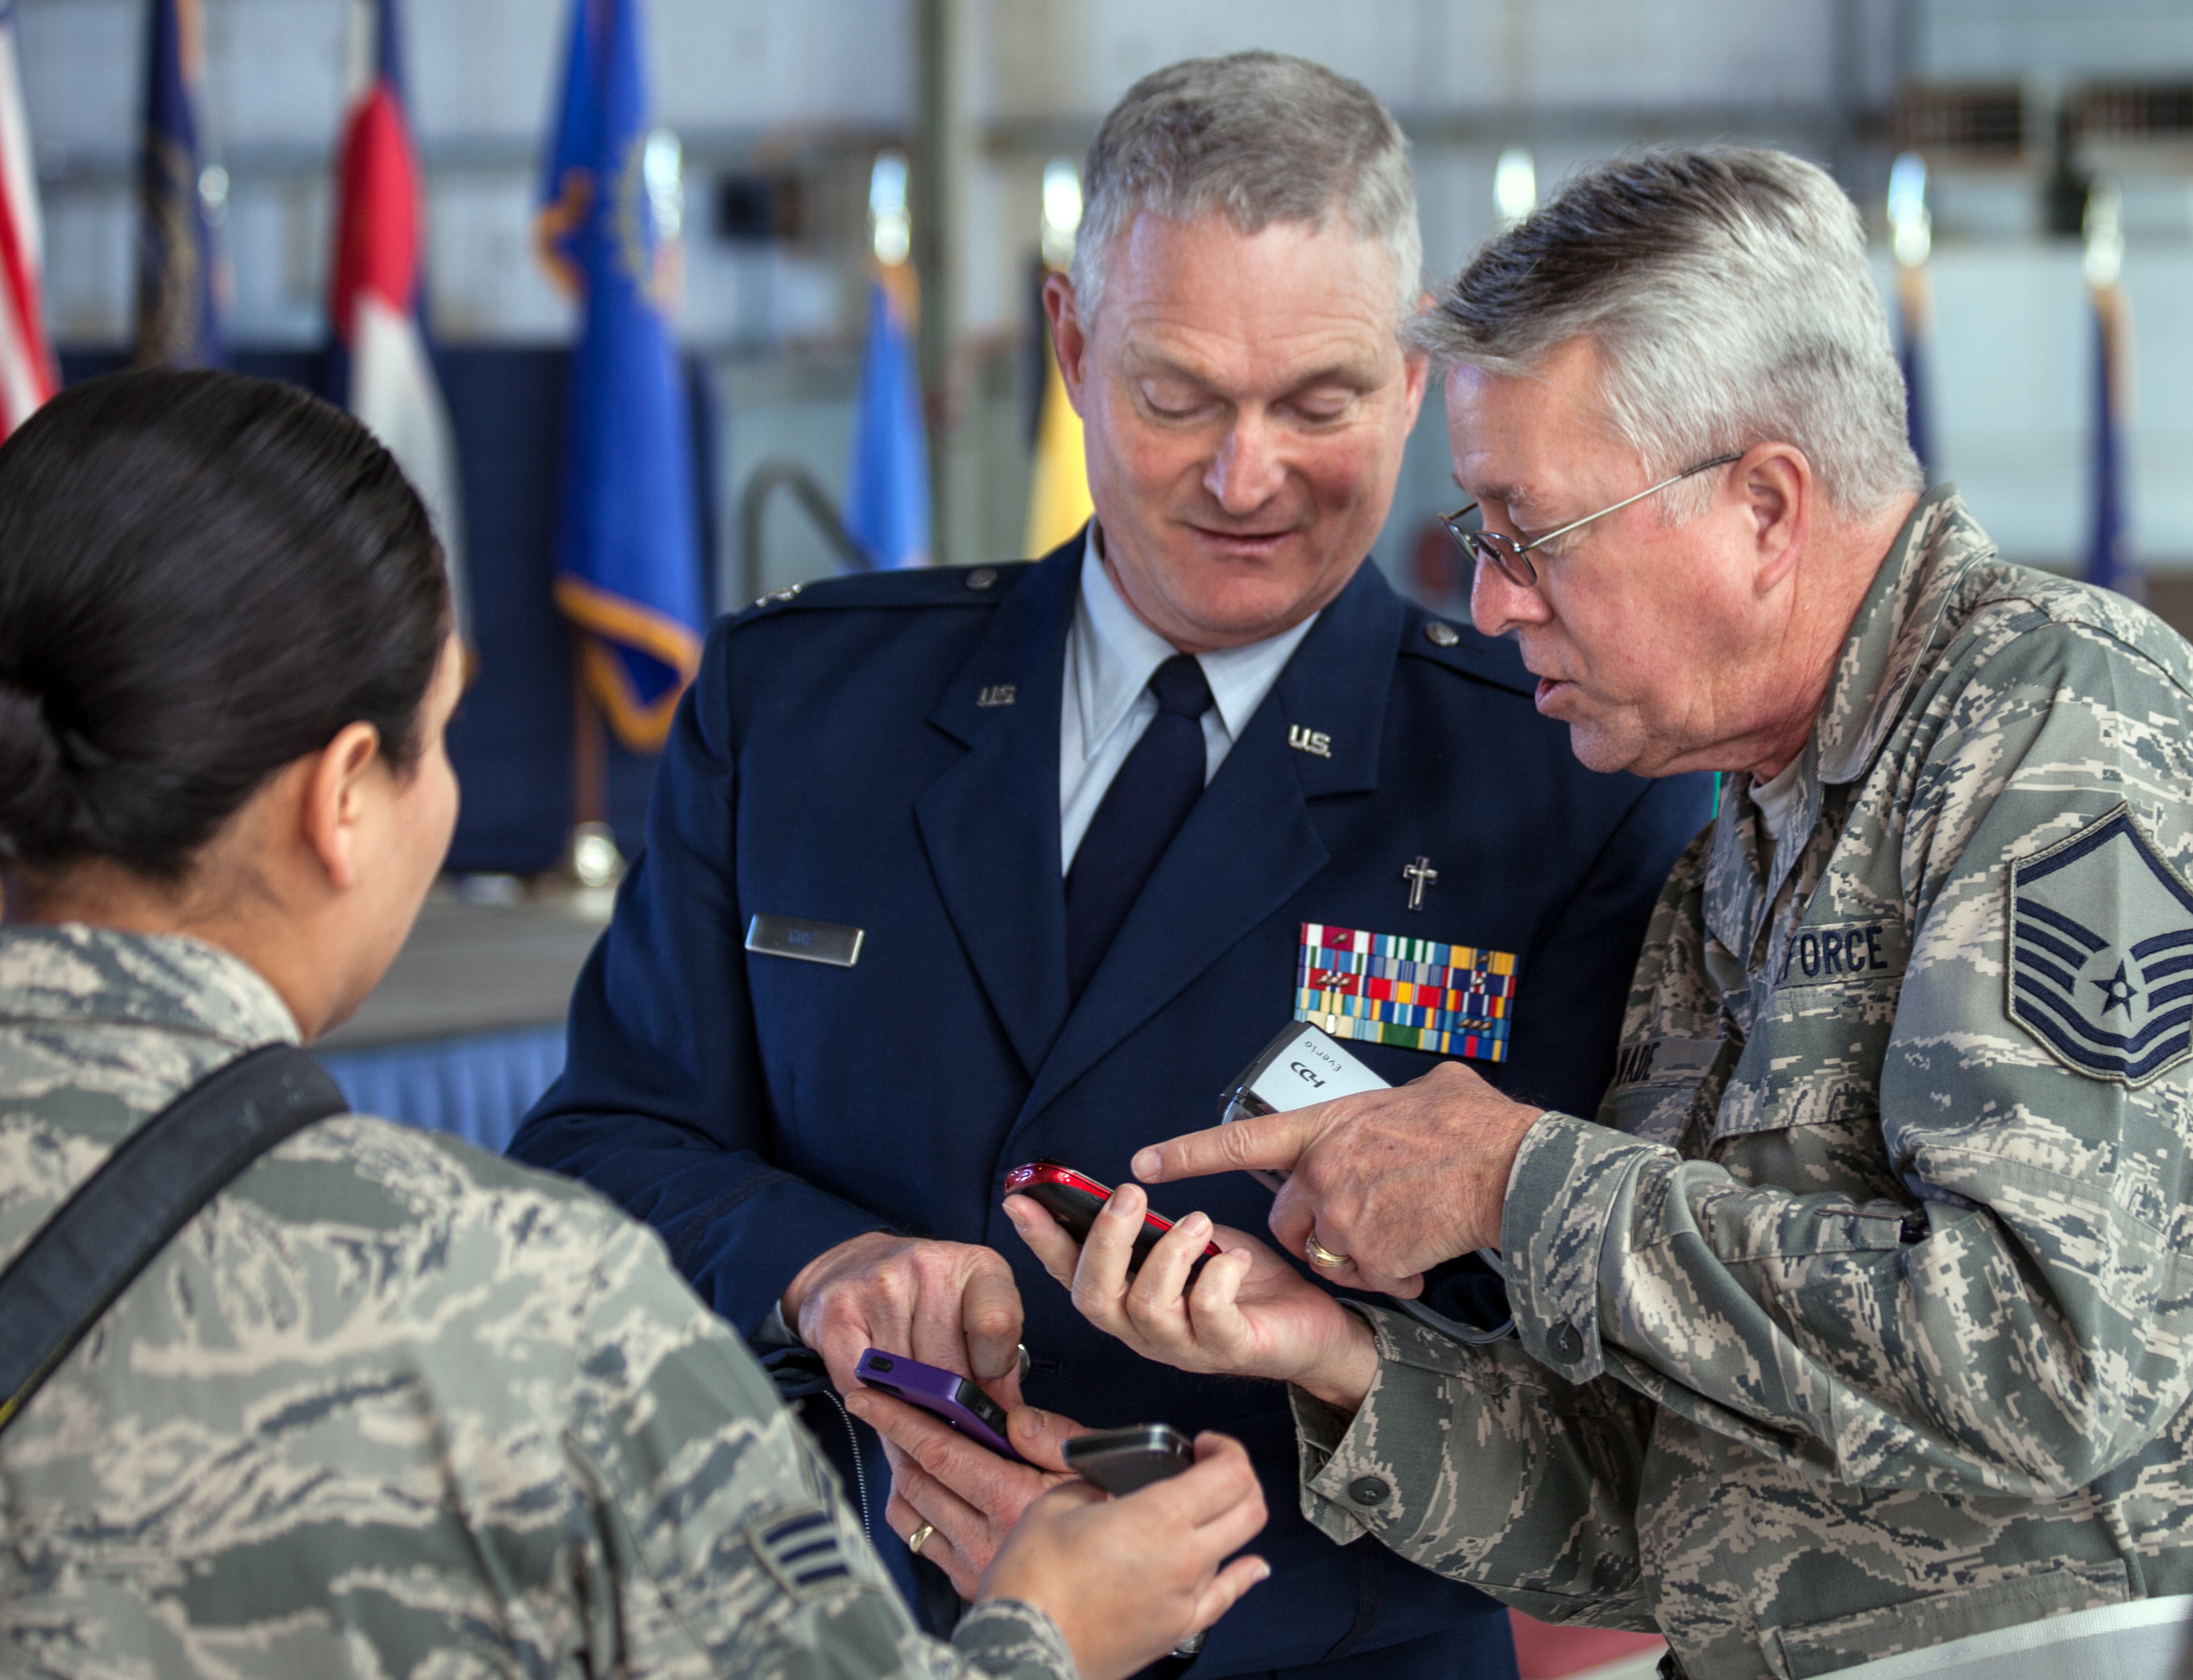
person, military, soldier, army, profession, 365, project365, troop, 2013inphotos, veteran, staff, air force, military police, military officer, military person